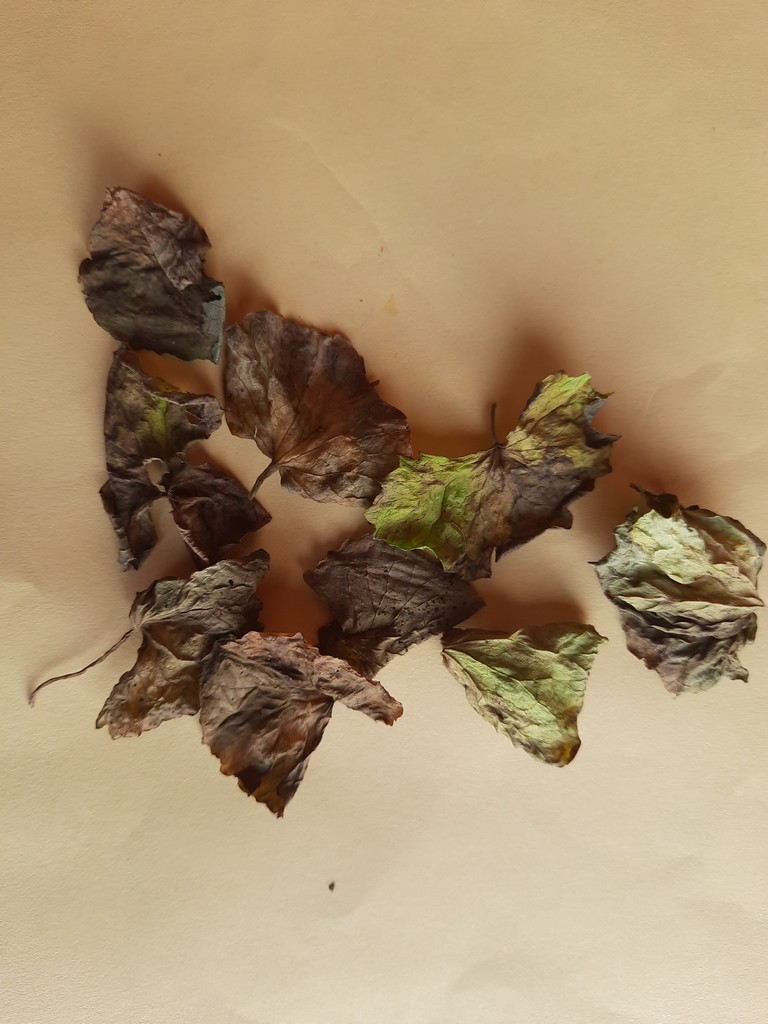
Label: Dried